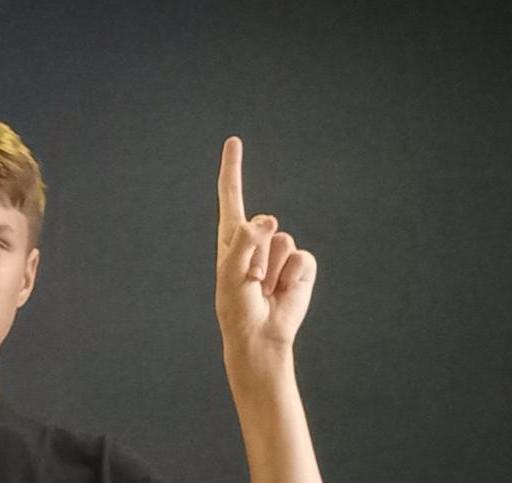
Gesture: one